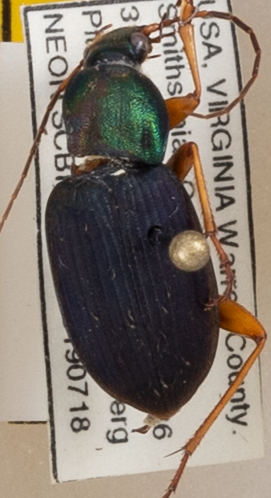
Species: Chlaenius aestivus
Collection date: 2019-07-18
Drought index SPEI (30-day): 0.376
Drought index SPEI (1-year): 2.09
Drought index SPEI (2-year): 2.09